Eugen Haile

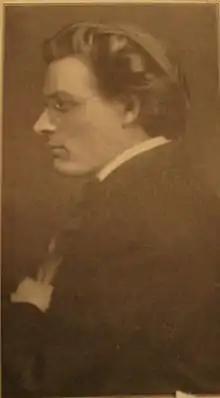
Composer Eugen Haile from an article in "The Musical Courier", 1911.

Eugen Haile (February 21, 1873 – August 14, 1933) was a German-American composer, singer, and accompanist, primarily known for his songs. In his lifetime, it was claimed that he was one of the "truly inspired melodists, a lineal descendent of the great lyricists, Schubert, Schumann, Franz and Brahms."